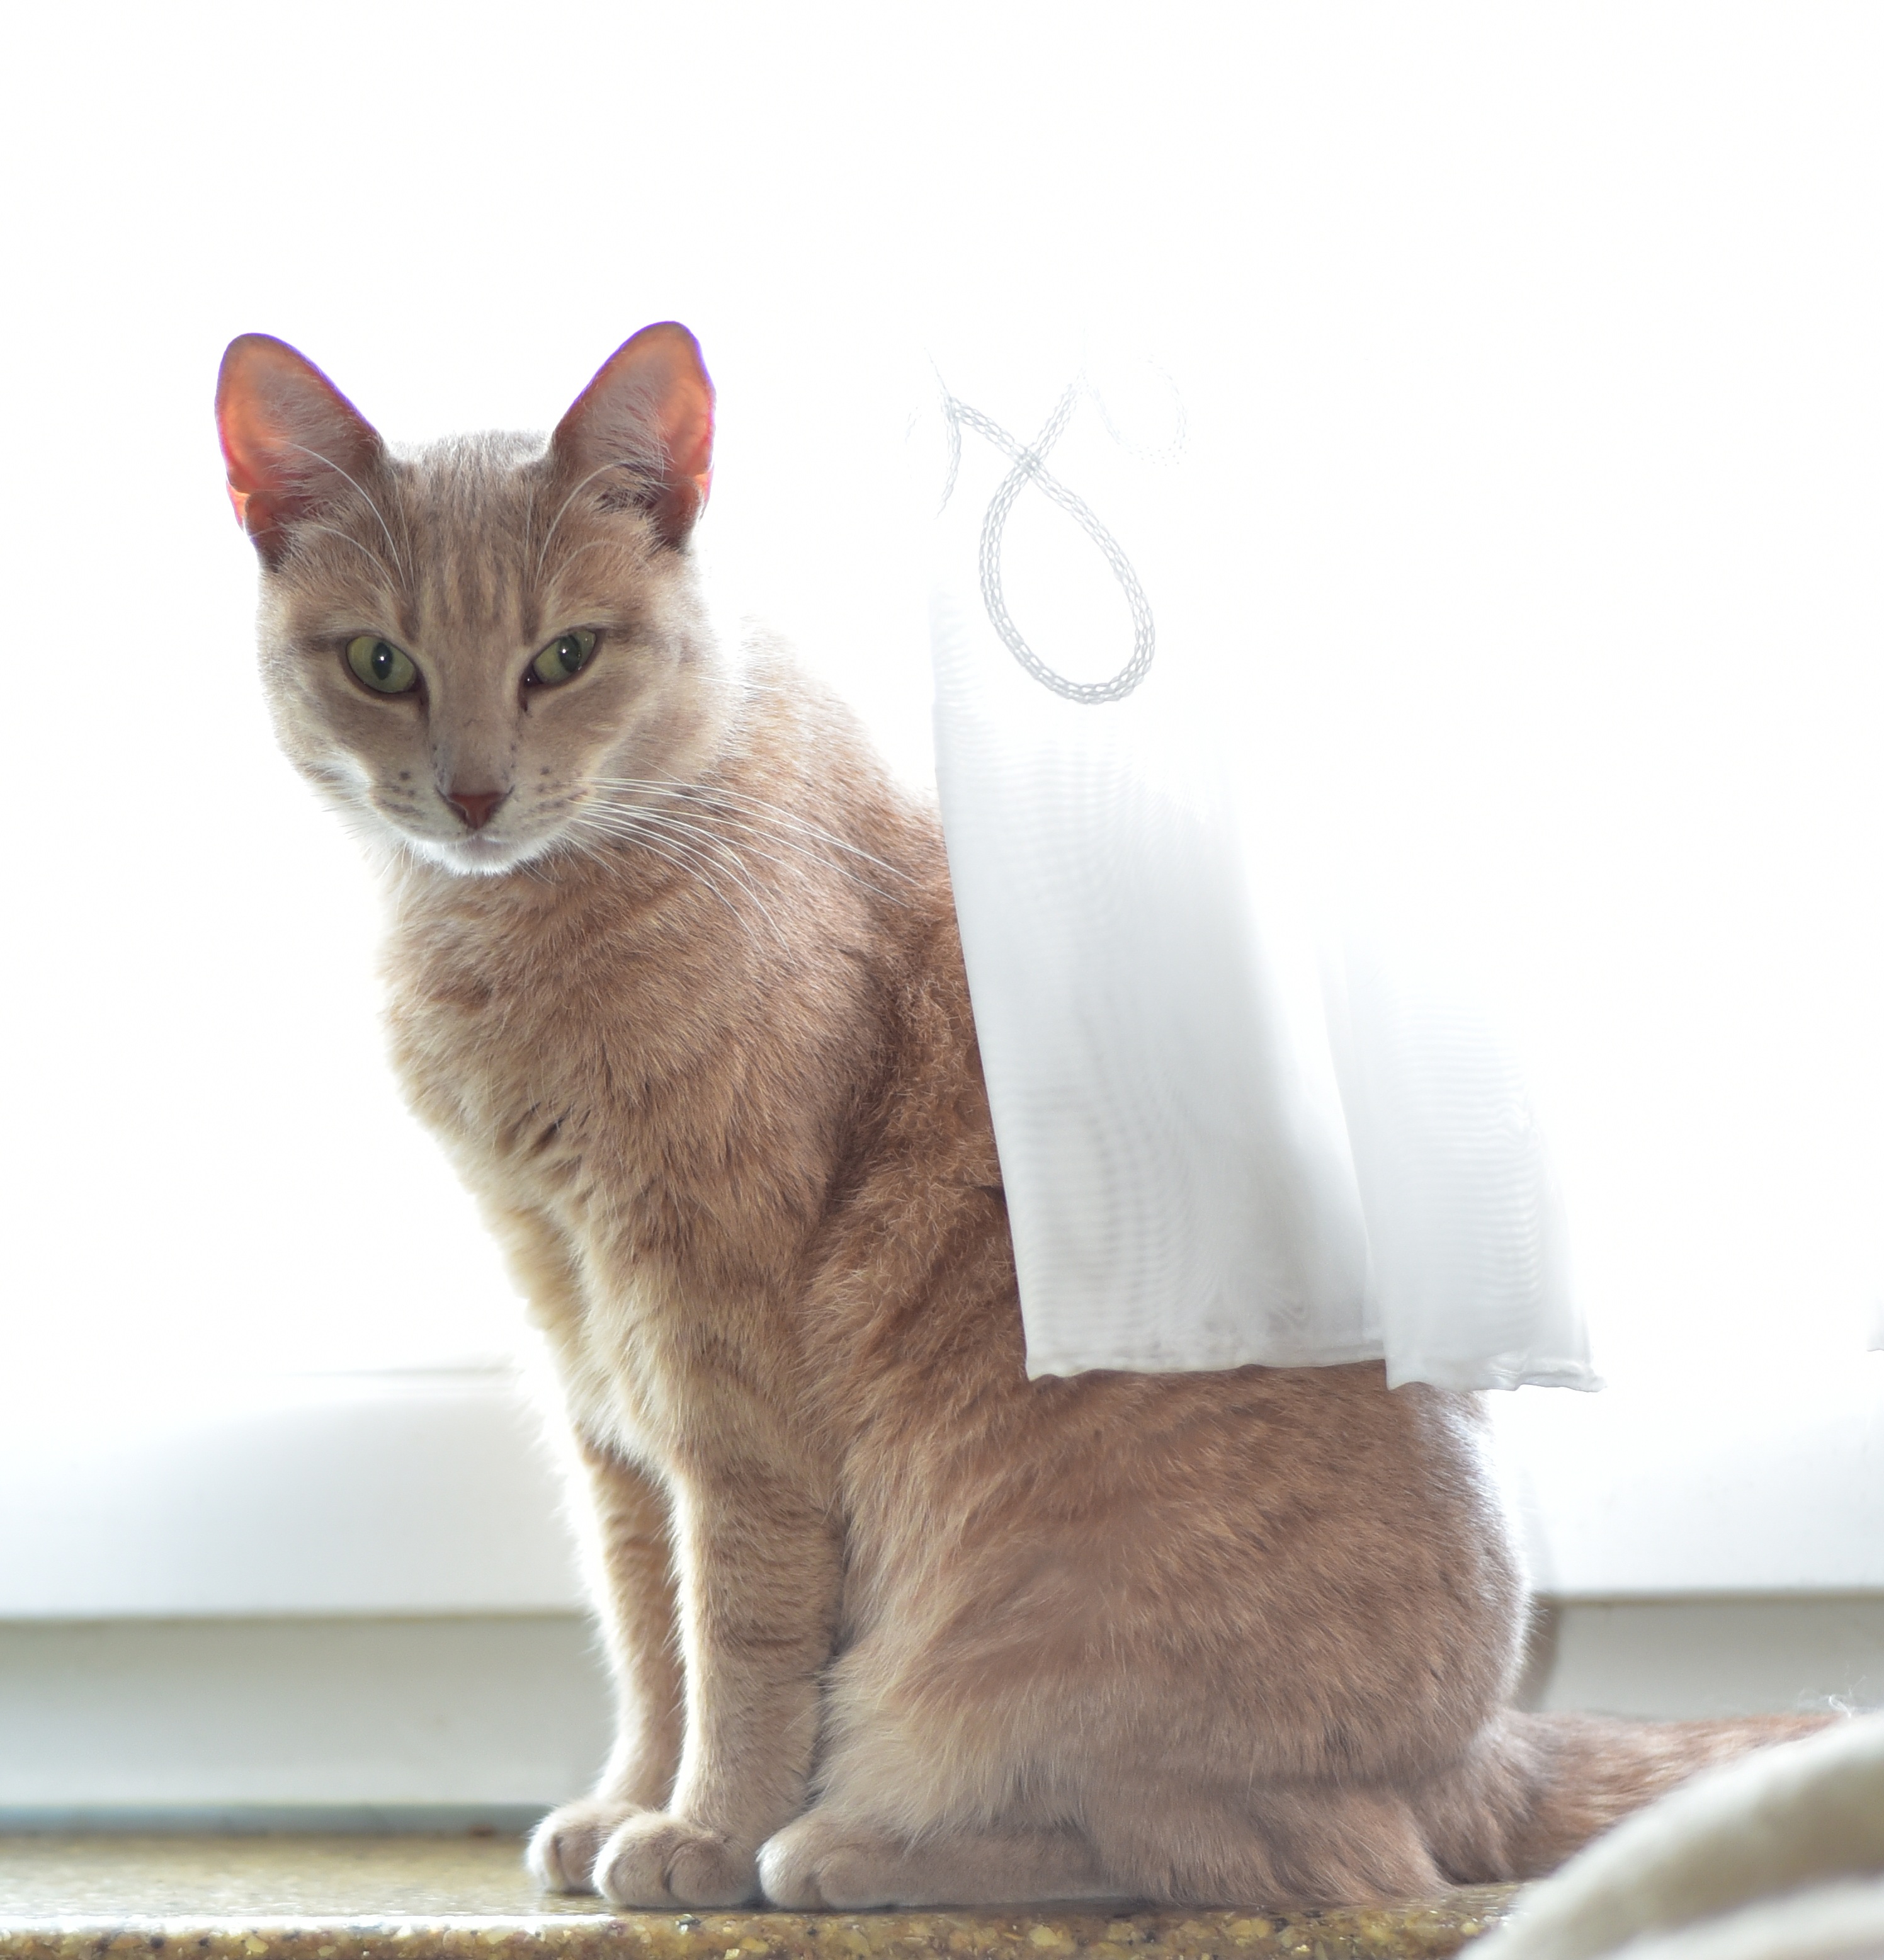
animal, pet, portrait, kitten, cat, mammal, whiskers, vertebrate, javanese, domestic cat, burmese, singapura, dear, cat face, abyssinian, balinese, european shorthair, russian blue, burmilla, small to medium sized cats, cat like mammal, domestic short haired cat, tonkinese, oriental shorthair